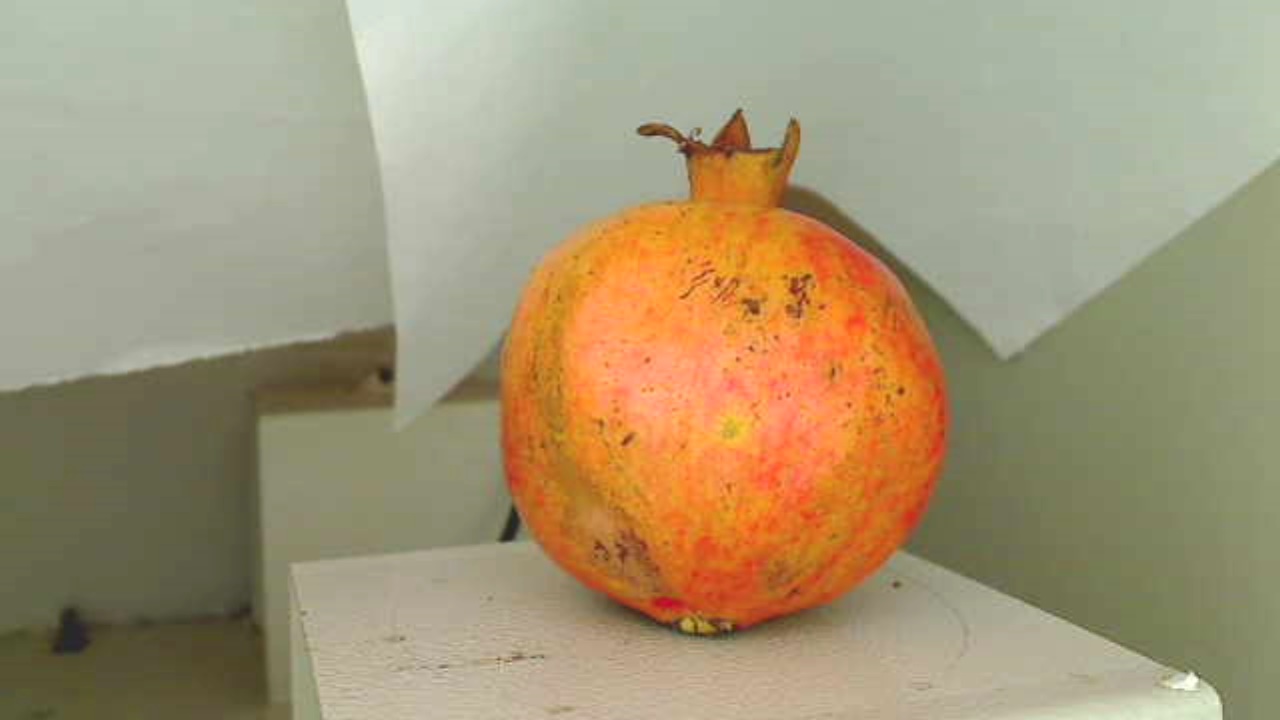
Grade: grade-3
Quality: quality-3